Brakeman

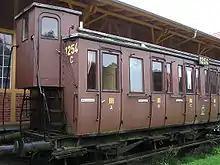
Brakeman's cab (left) on a Prussian compartment coach

In Germany, the brakemen occupied brakeman's cabins on several or even all wagons in a train and would operate the wagon brakes when signaled by the engine driver. It was a dangerous and uncomfortable role, especially in winter when it was not uncommon for brakemen to freeze to death in the unheated cabins.